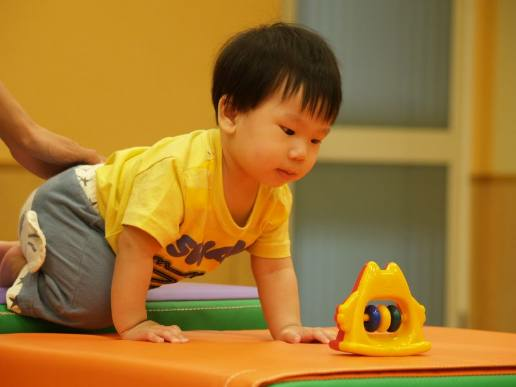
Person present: Yes